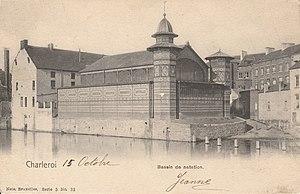
Charleroi (Belgique) - La Sambre et l'ancien bassin de natation. Carte postale Nels publiée au début du 20e siècle (cachet de la poste
La Piscine de la Broucheterre était une piscine publique de la ville de Charleroi. Il s'agit d'un bâtiment public de style art déco construit en 1932 par l'architecte Oscar Quinaut. En 2002, elle a été transformée en 33 logements sociaux par Pierre Blondel et Thomas Vandenberghe.